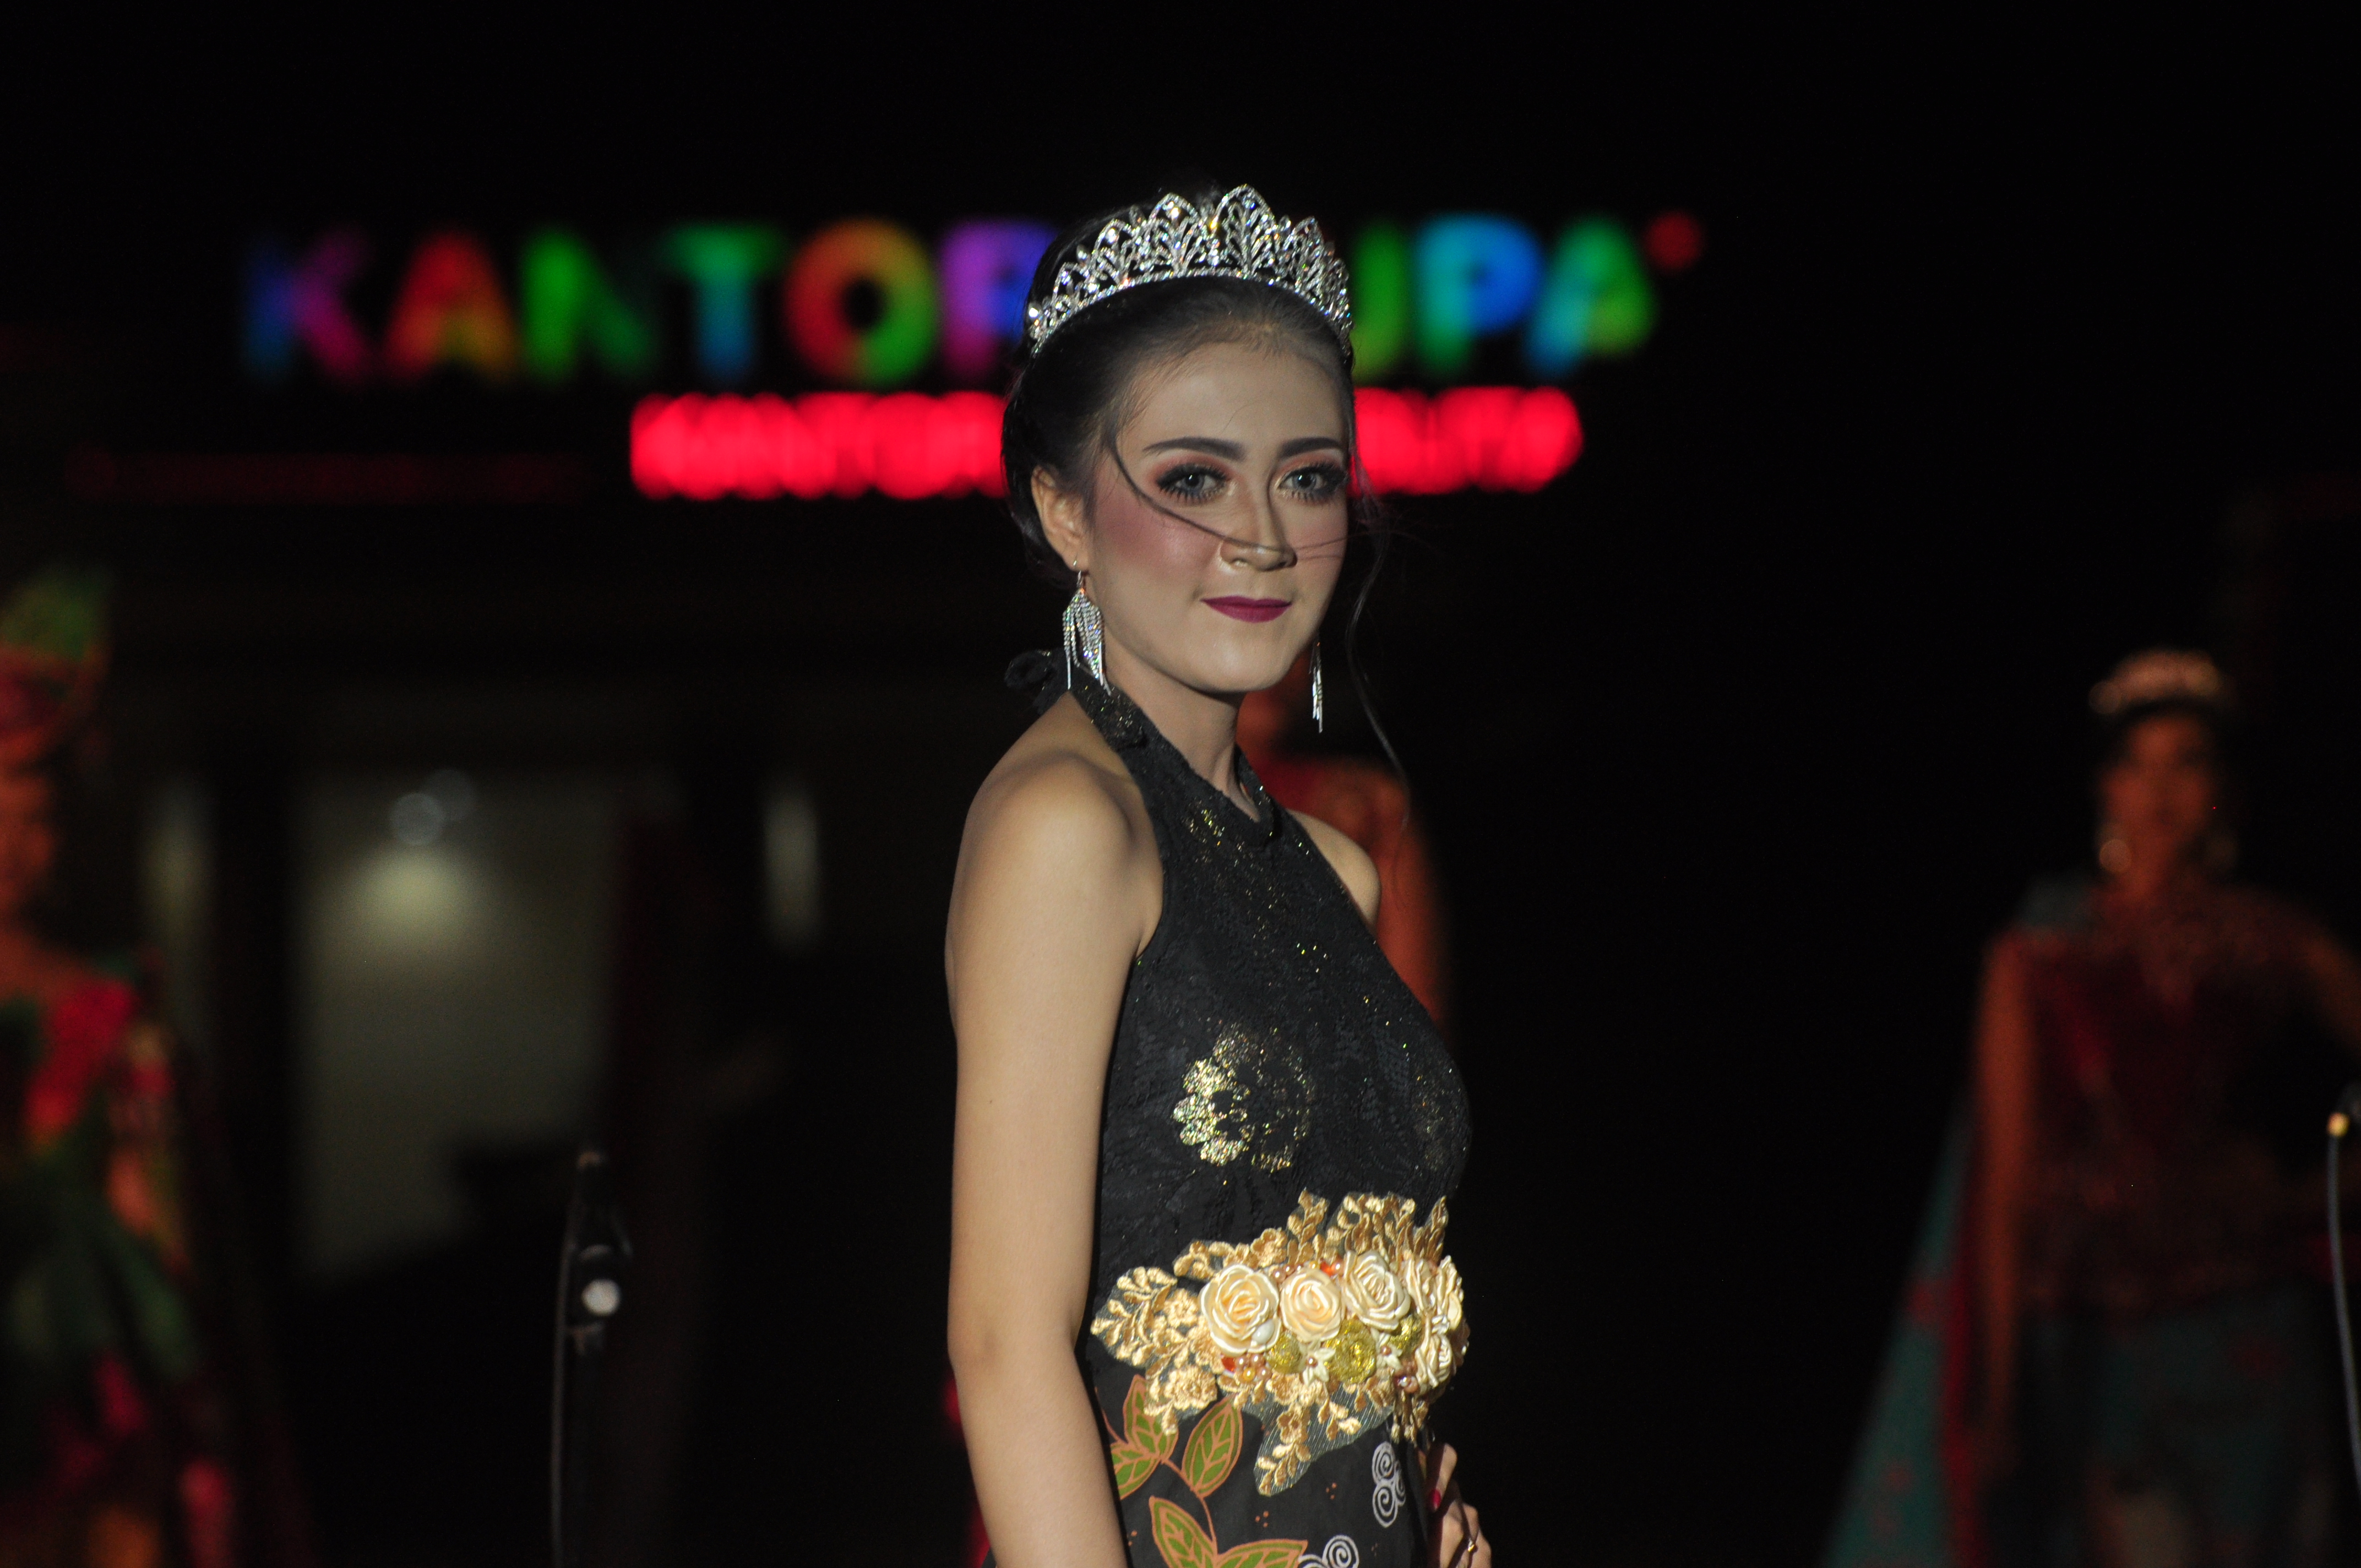
Blitar, woman, fashion, beauty, lady, event, yellow, performance, fashion accessory, fashion design, dress, headgear, performing arts, jewellery, headpiece, dance, night, model, performance art, hair accessory, formal wear, flash photography